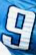
Number: 9